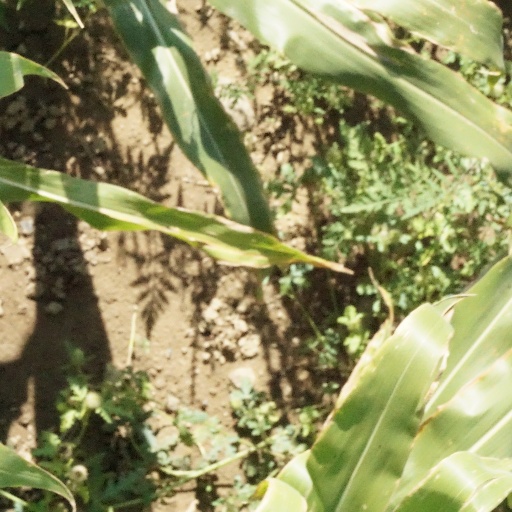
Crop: maize; corn